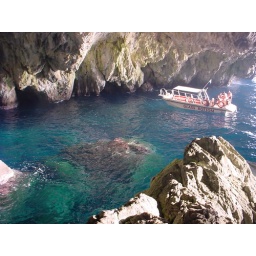
Captain spiros and glass bottom boat alexandros - excursion in cave hitra - kythira